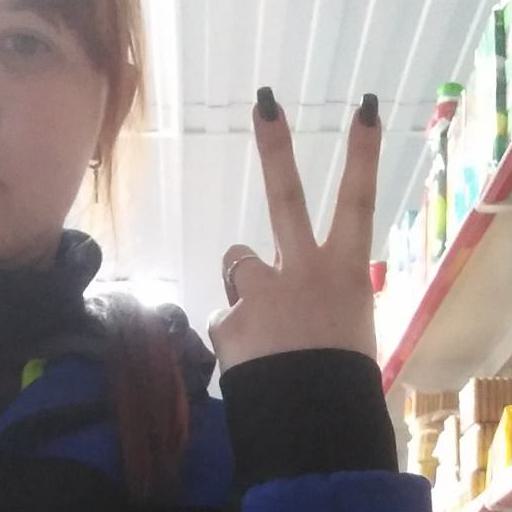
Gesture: peace_inverted